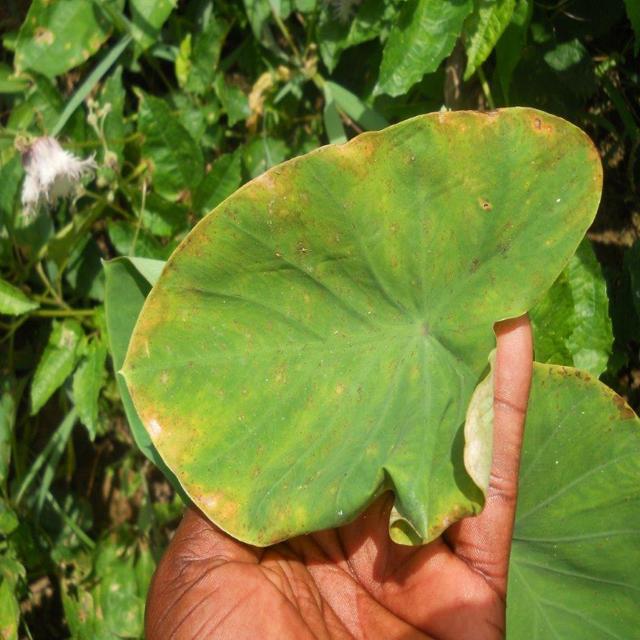
Label: Mid_Blight